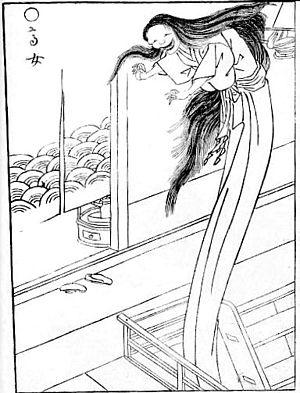
Gazu hyakki yagyō est le premier album de l'artiste japonais Toriyama Sekien, de la célèbre série Gazu Hyakki Yagyō e-hon, publié en 1776. Ces albums sont des bestiaires surnaturels, collections de fantômes, d'esprits, d'apparitions et de monstres dont beaucoup proviennent de la littérature, du folklore et d'autres arts japonais. Ces œuvres ont exercé une profonde influence sur l'imagerie yōkai ultérieure au Japon. Les différentes créatures sont ainsi décrites et représentées :